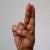
The image shows a hand gesture representing the letter 'U' in Indian Sign Language.